Voltairine de Cleyre

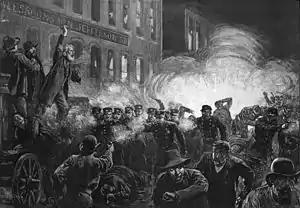
Illustration of the Haymarket affair

The Haymarket affair accelerated her conversion to anarchism. She immediately regretted her initial reaction of calling for hanging the Chicago workers' rally bombing perpetrators. Following the trial of eight organizers, she concluded the men had been falsely accused in a show trial and questioned whether "justice under the law" was possible. When four were executed, they became martyrs in her eyes, and she embraced anarchism for life.